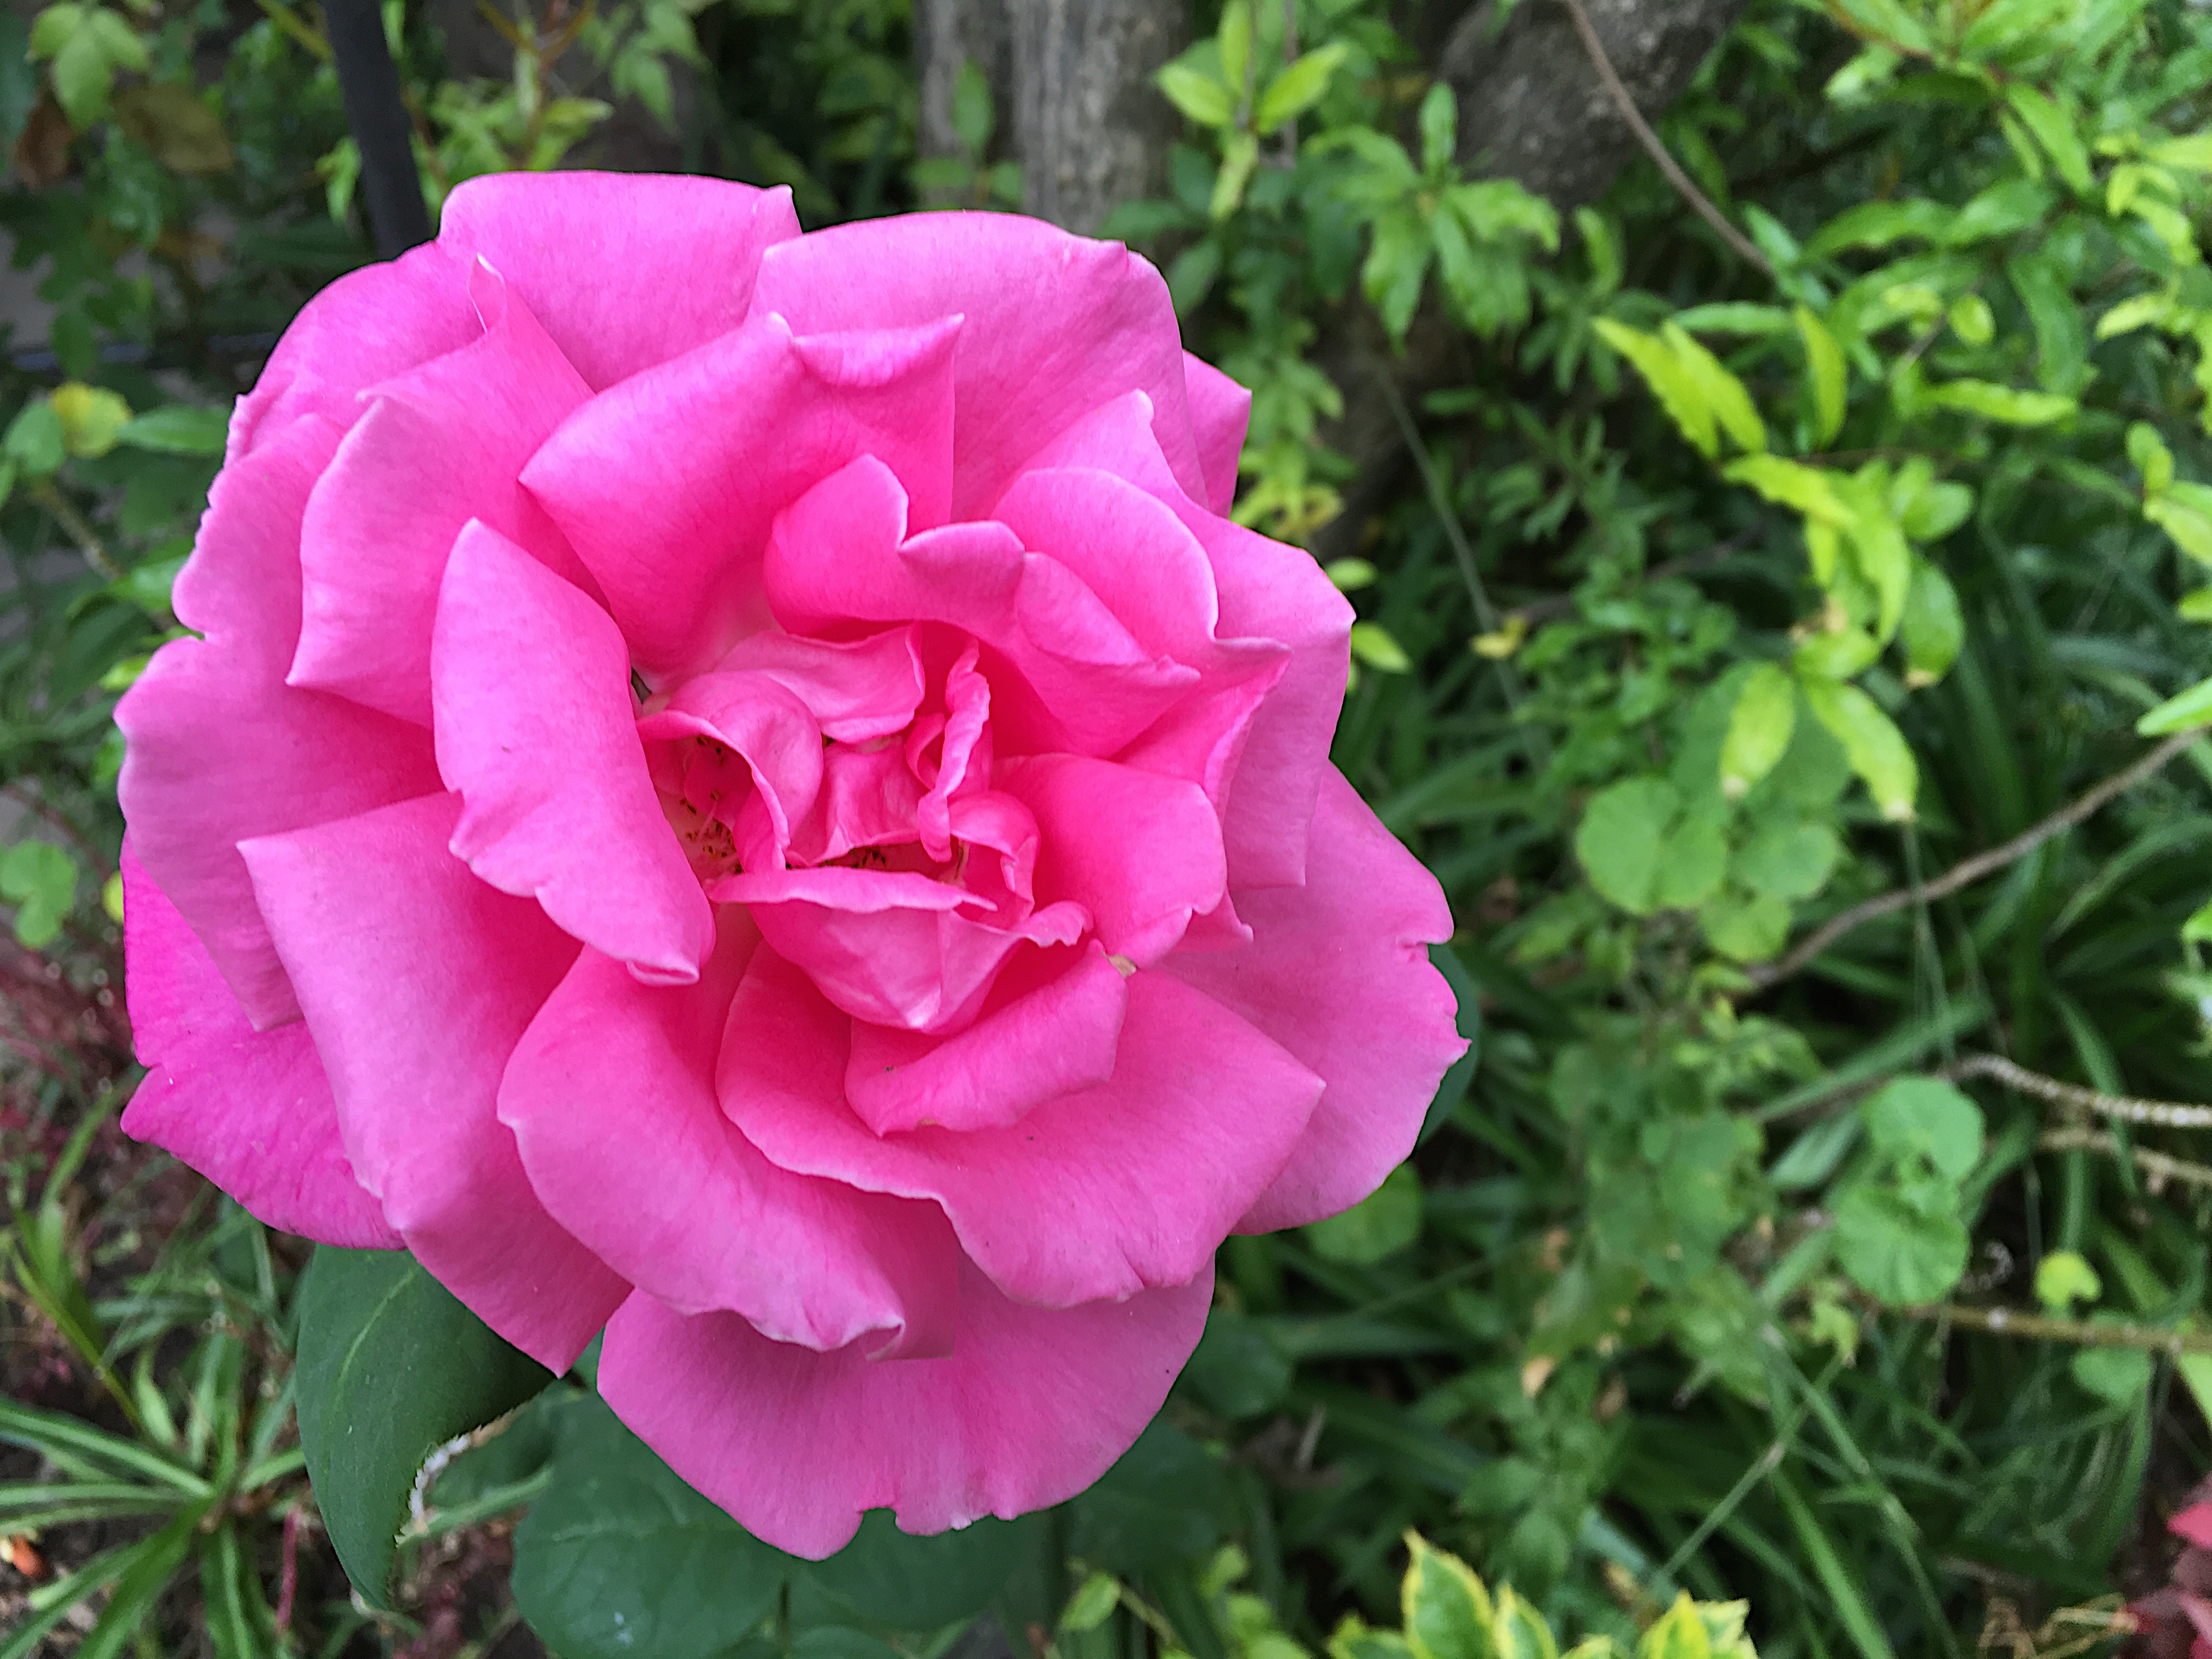
plant, flower, petal, rose, flora, floribunda, flowering plant, garden roses, rose family, annual plant, land plant, rosa centifolia, rose order